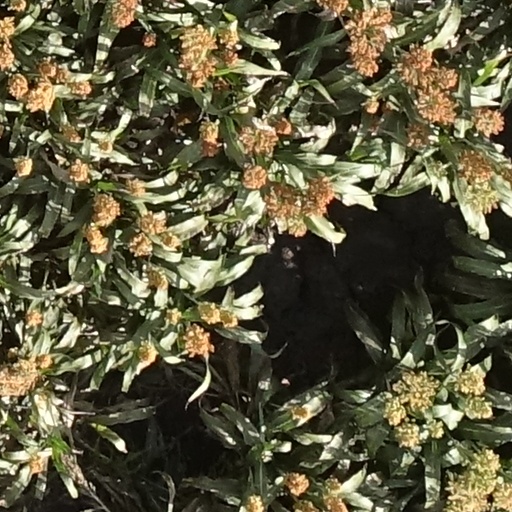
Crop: sorghum